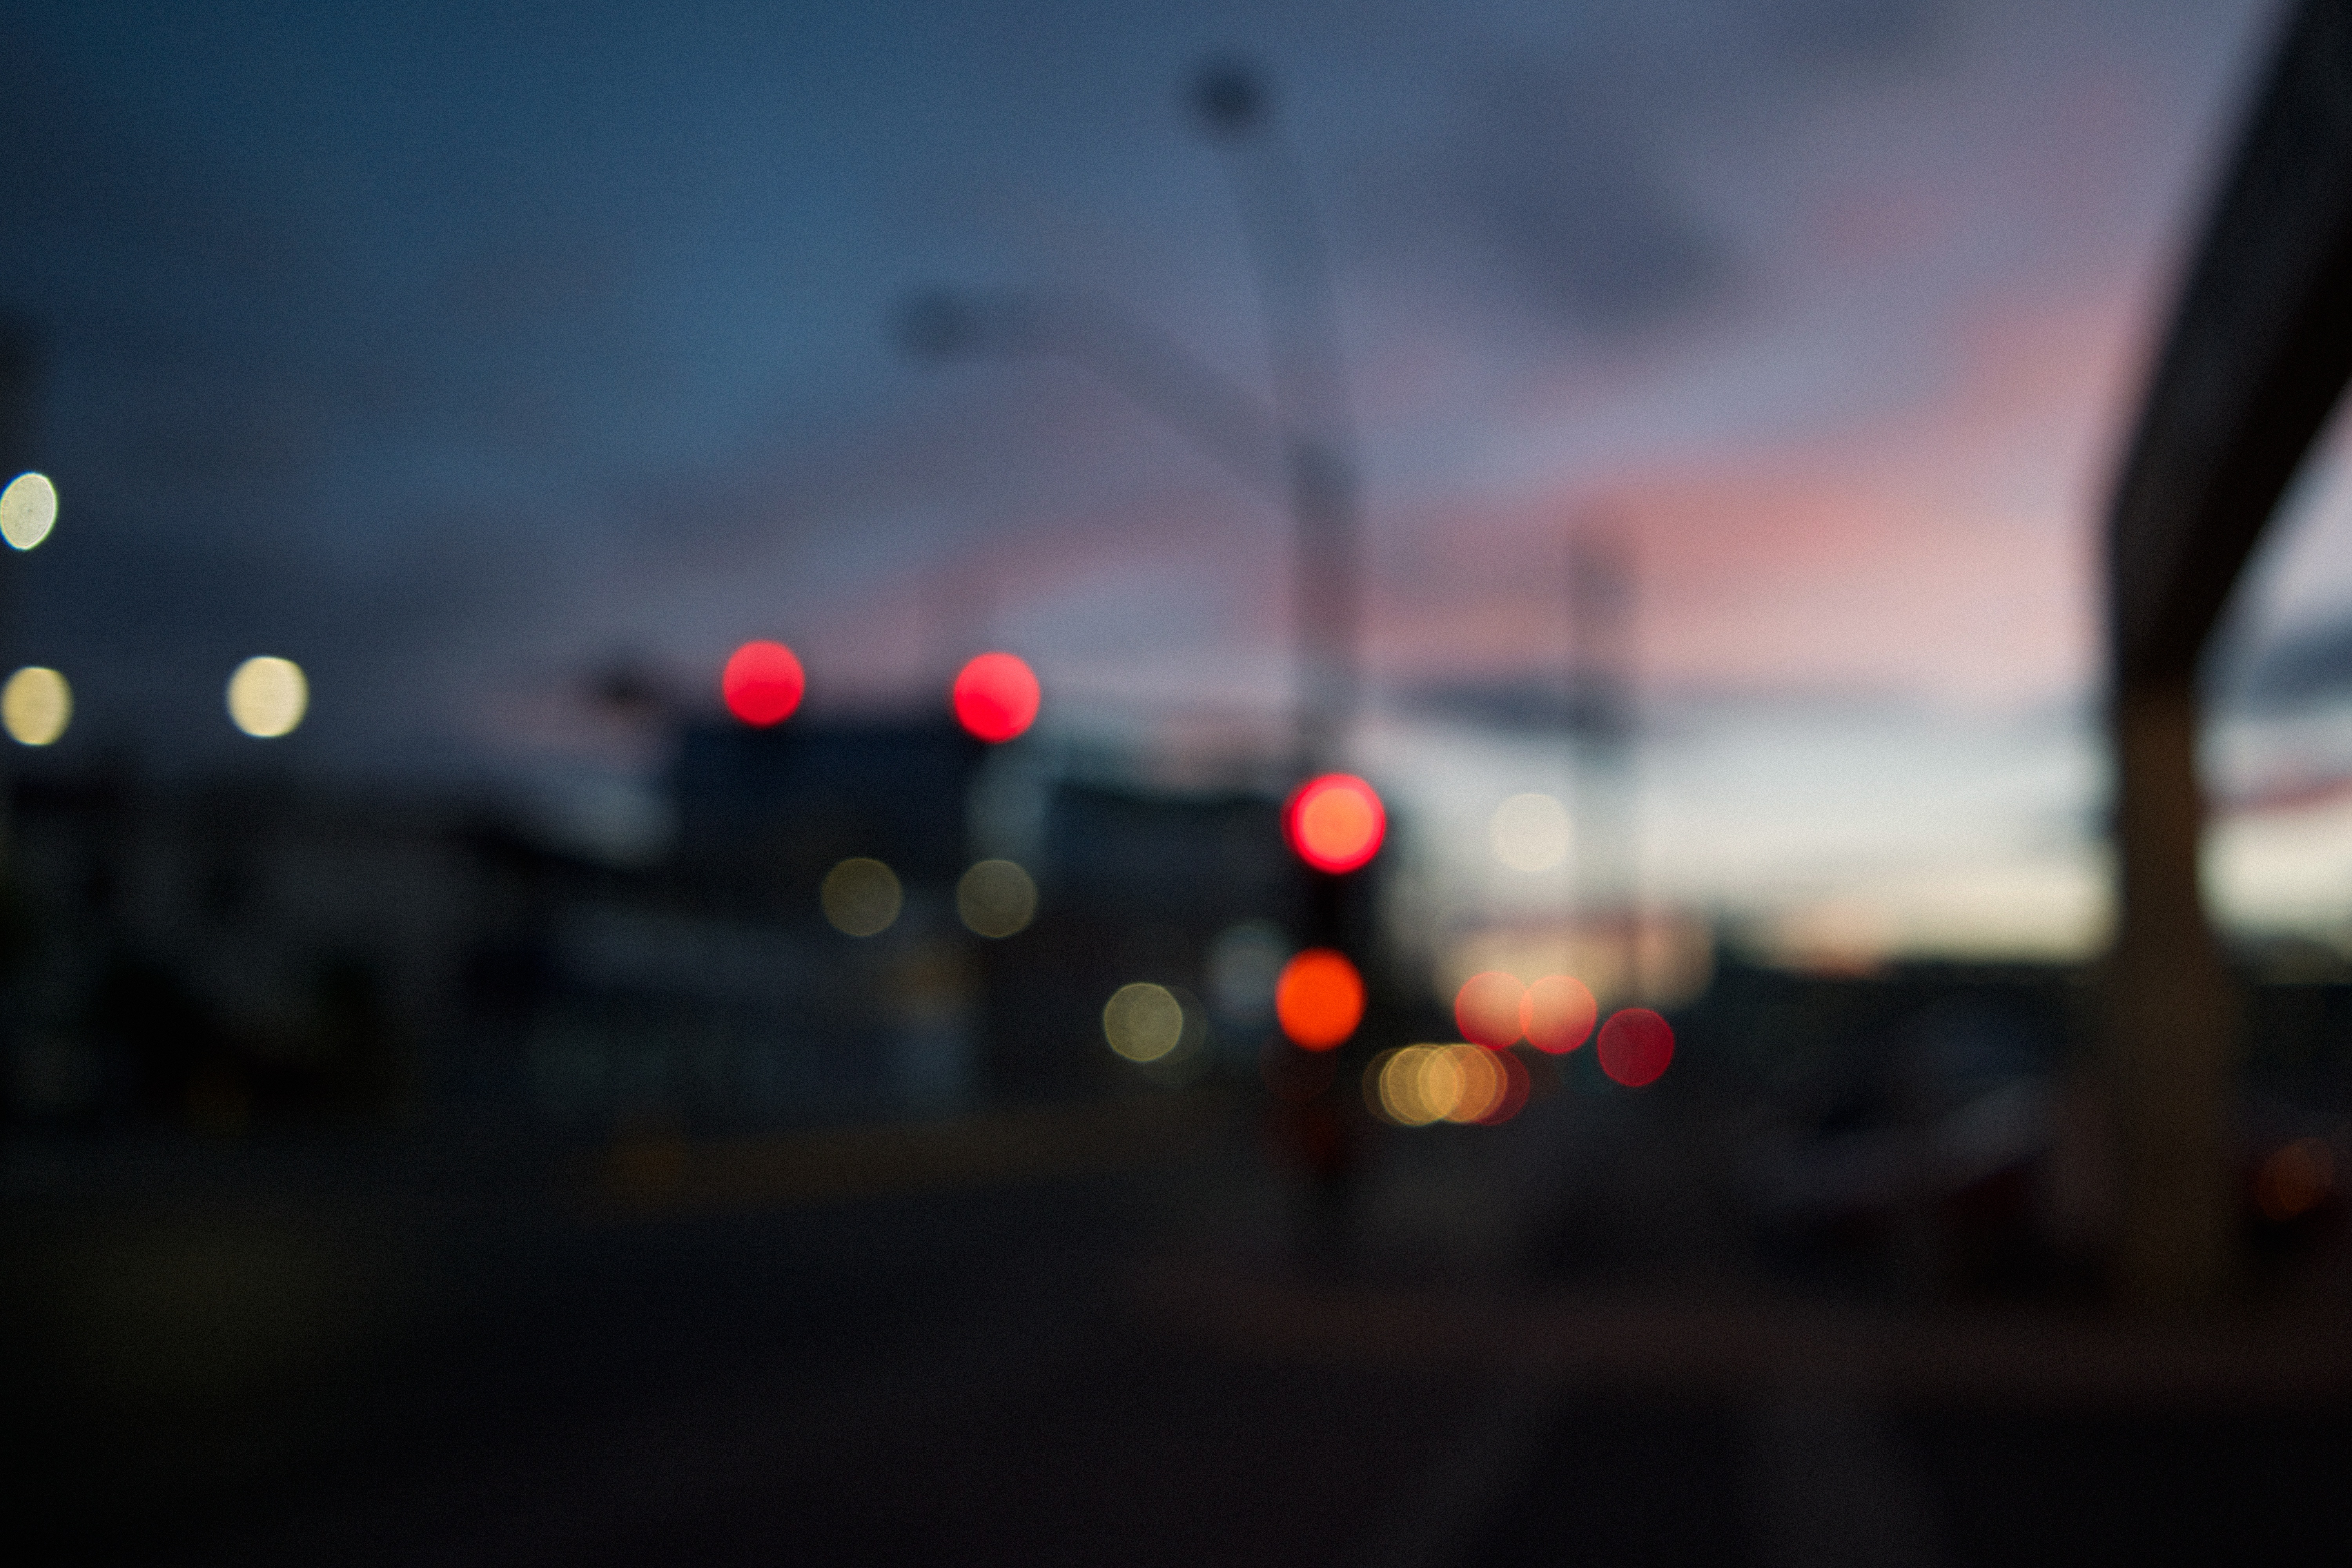
light, sky, sunset, night, sunlight, morning, dusk, evening, darkness, street light, lighting, shape